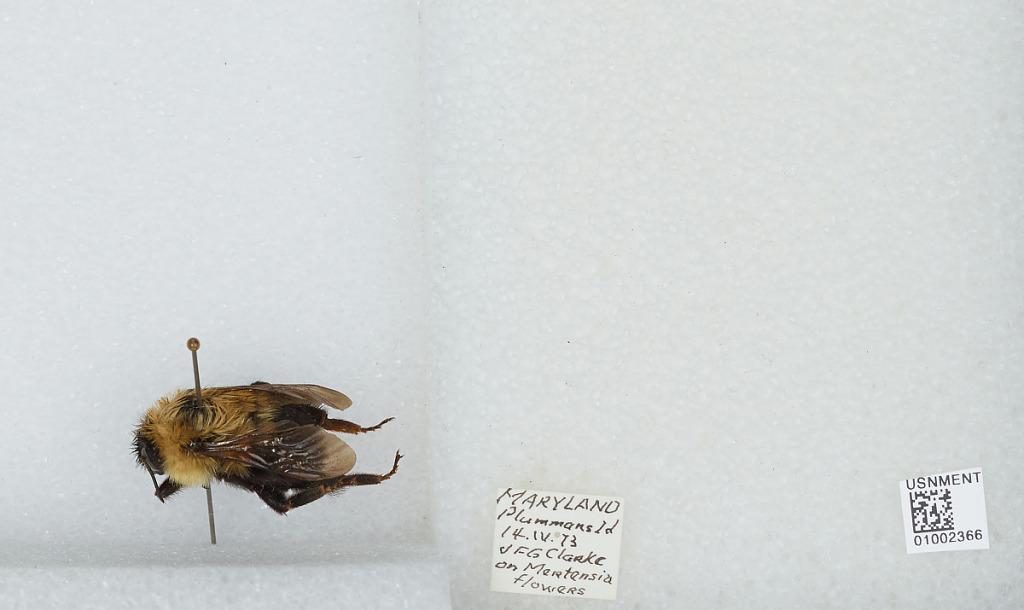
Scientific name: Bombus (Pyrobombus) bimaculatus Cresson
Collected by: J. Clarke
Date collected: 1973-4-14
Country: United States
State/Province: Maryland
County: Montgomery
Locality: Plummers Island
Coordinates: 38.9694, -77.1764